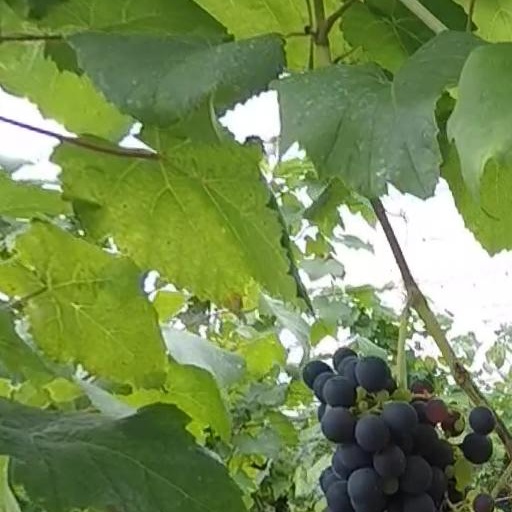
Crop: grape